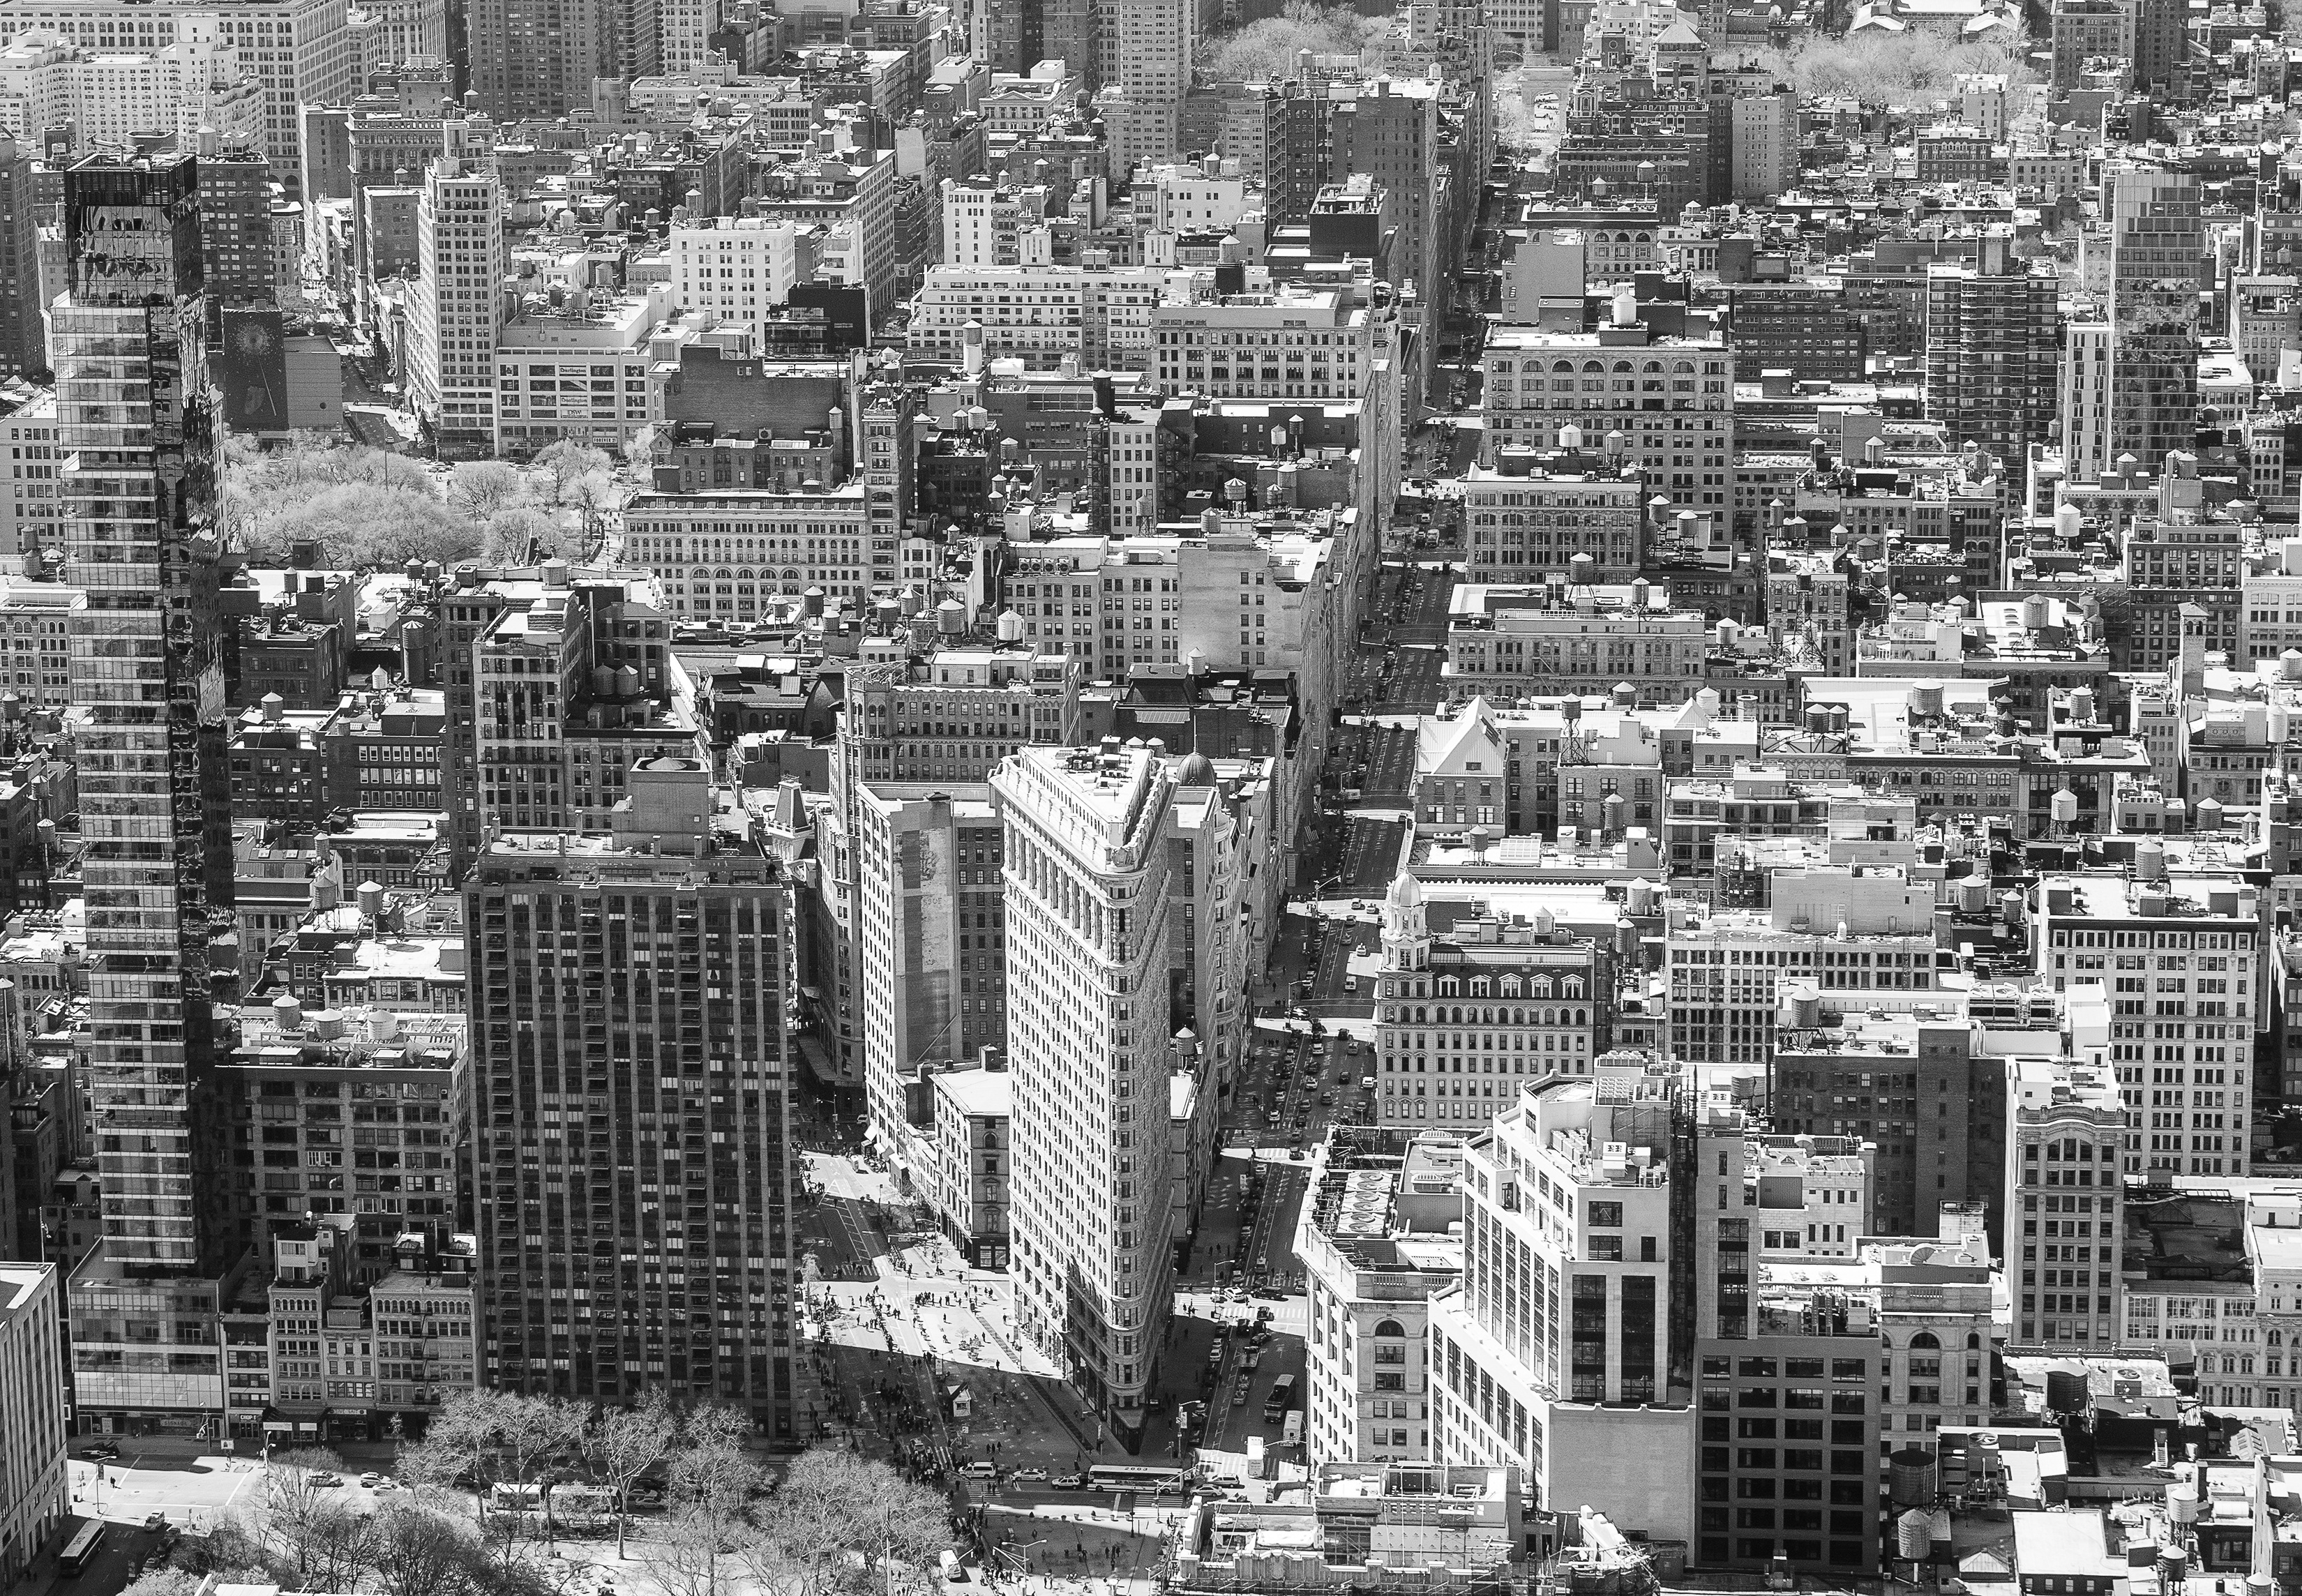
black and white, skyline, photography, city, skyscraper, urban, manhattan, cityscape, downtown, suburb, nyc, metropolitan, monochrome, tower block, new, scene, york, metropolis, neighbourhood, new york skyline, city skyline, new york city skyline, bird's eye view, aerial photography, urban city, manhattan skyline, nyc skyline, urban area, monochrome photography, residential area, geographical feature, human settlement, metropolitan area